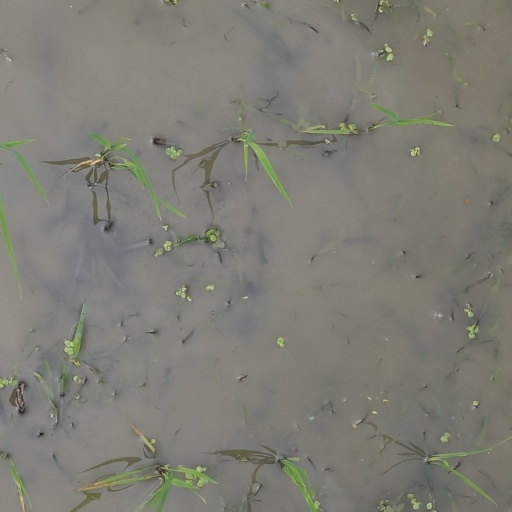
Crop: rice